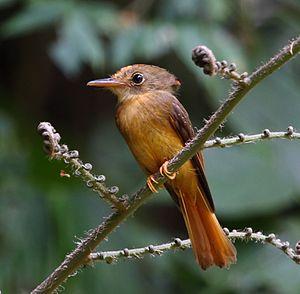
Onychorhynchus est un genre d'oiseaux de la famille des Tityridae. En français, ses espèces portent le nom de Porte-éventail.
Le Porte-éventail de Swainson, également appelé Moucherolle de Swainson, est une espèce de passereau placée dans la famille des Tityridae. Ce taxon est considéré comme conspécifique avec le porte-éventail roi, le porte-éventail pâle et le porte-éventail du Mexique par certains auteurs. Il s'appelait d'ailleurs auparavant Onychorhynchus coronatus swainsoni.